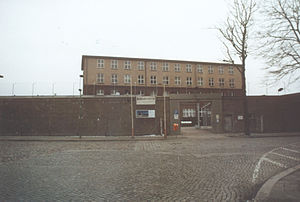
Gedenkstätte Berlin-Hohenschönhausen
Gedenkstätte Berlin-Hohenschönhausen.
Gedenkstätte Berlin-Hohenschönhausen er et museum indrettet i de bygninger, der fra 1951 til 1989 husede den daværende østtyske efterretningstjeneste Stasis varetægtsfængsel i Hohenschönhausen, Berlin, Tyskland.